Mr. Magoo

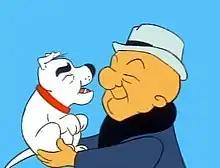
Mr. Magoo and McBarker from"What's New, Mr. Magoo?"

Mr. Magoo, whose first name is "Quincy", is a fictional cartoon character created at the UPA animation studio in 1949. Voiced for many years by Jim Backus, Mr. Magoo is an elderly, wealthy, short-statured retiree who gets into a series of comical situations as a result of his extreme near-sightedness, compounded by his stubborn refusal to admit the problem. However, through uncanny streaks of luck, the situation always seems to work itself out for him, leaving him no worse than before. Bystanders consequently tend to think that he is a lunatic, rather than just being near-sighted. In later cartoons, he is also an actor, and generally a competent one, except for his visual impairment.